Boris Rotman

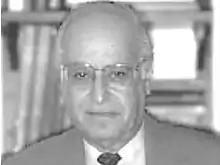
Boris Rotman, 2011

Marcos Boris Rotman (December 4, 1924 – July 11, 2021) was a Chilean American immunologist–molecular biologist and professor emeritus of Medical Science at Alpert Medical School of Brown University. He is widely recognized for performing the first single molecule experiments in biology. He died in July 2021 at the age of 96.